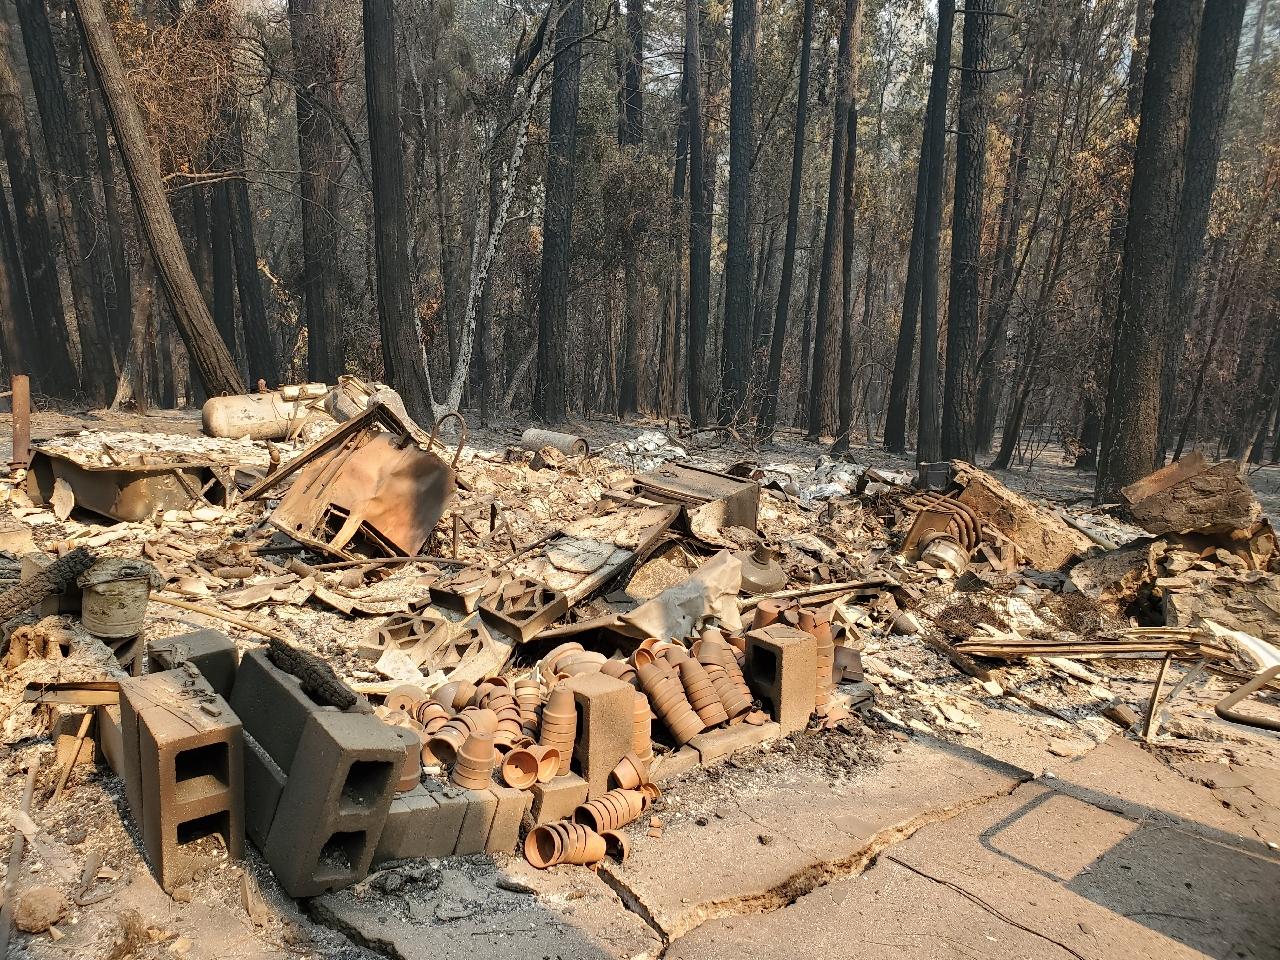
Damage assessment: destroyed